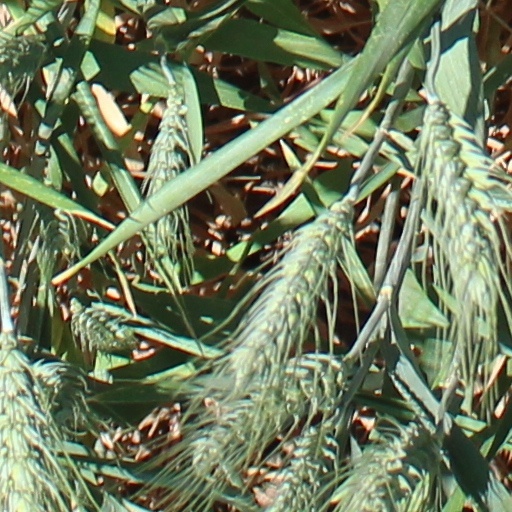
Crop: wheat